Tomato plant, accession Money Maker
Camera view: vertical (180 deg); turntable rotation: 180 degrees
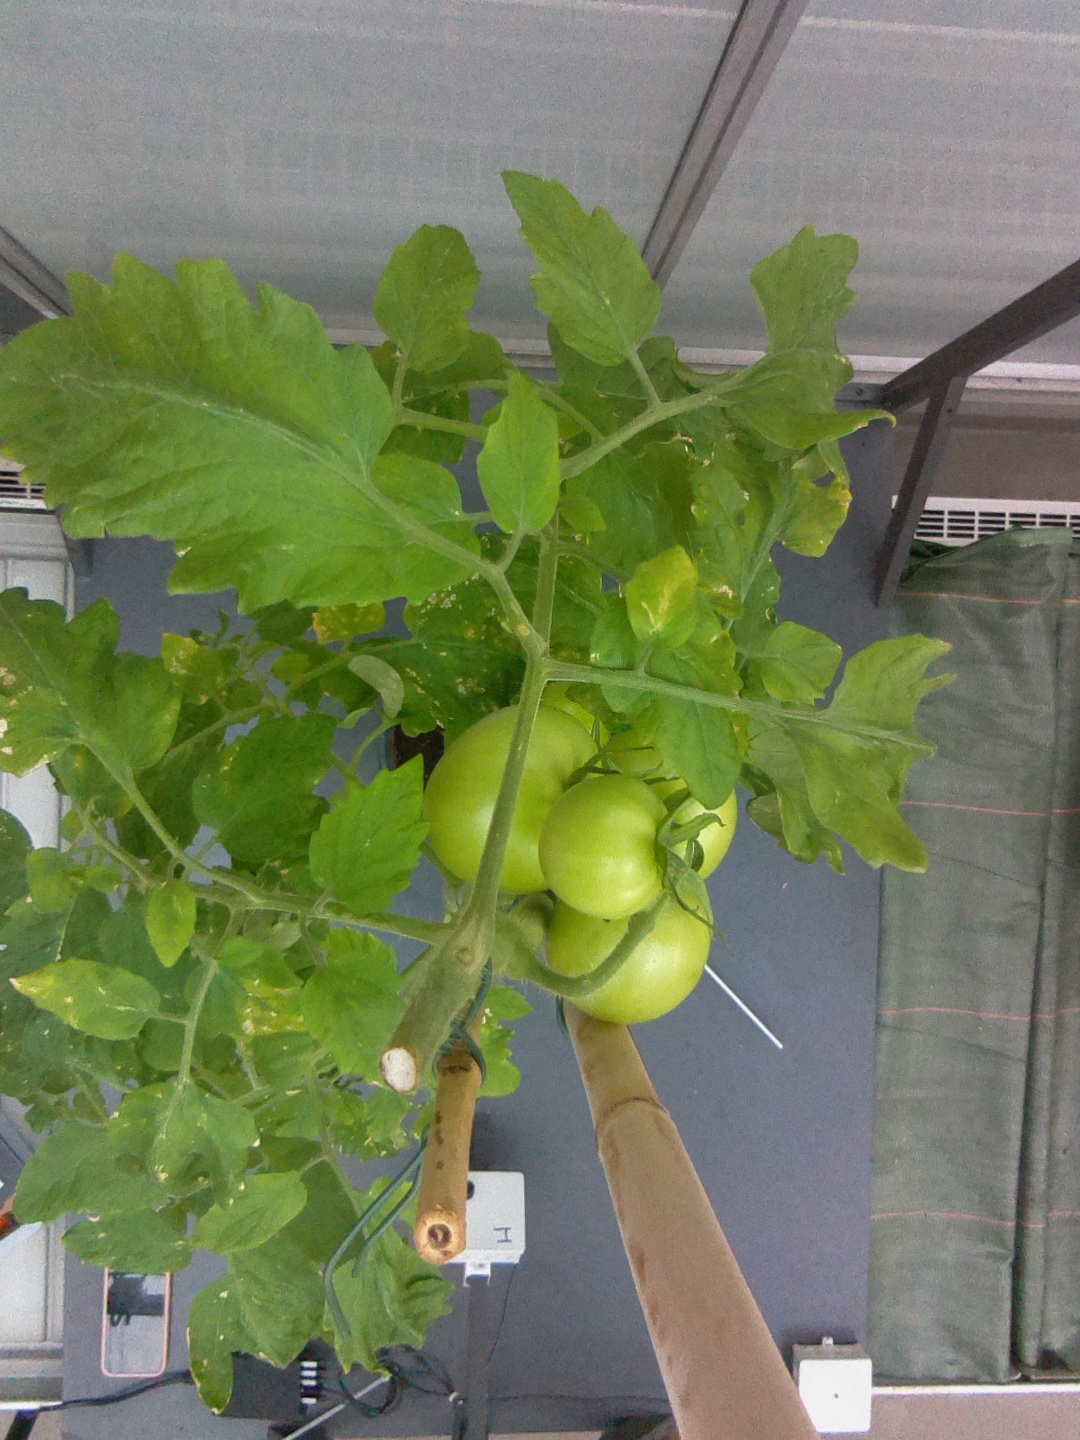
BBCH growth stage 78: 80% -90% of final fruit size